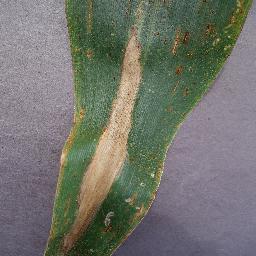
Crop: corn
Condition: (maize)_northern_blight